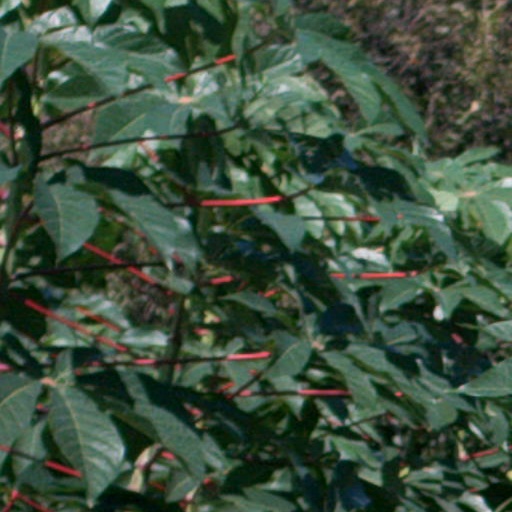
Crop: cassava